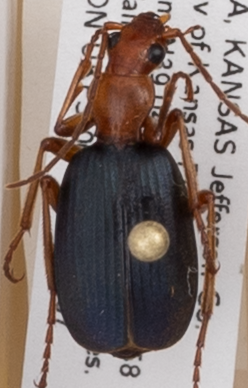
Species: Brachinus alternans
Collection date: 2018-08-07
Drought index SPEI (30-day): -0.968
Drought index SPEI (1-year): -0.862
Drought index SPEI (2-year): -0.46